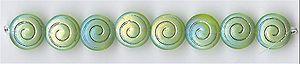
Le pressage est une méthode de mise en forme de différents matériaux qui consiste à comprimer ce matériau sous forme d'un liquide, d'une pâte ou d'une poudre dans un moule ayant la forme de l'objet à fabriquer. La pièce est laissée ensuite refroidir et se solidifier.